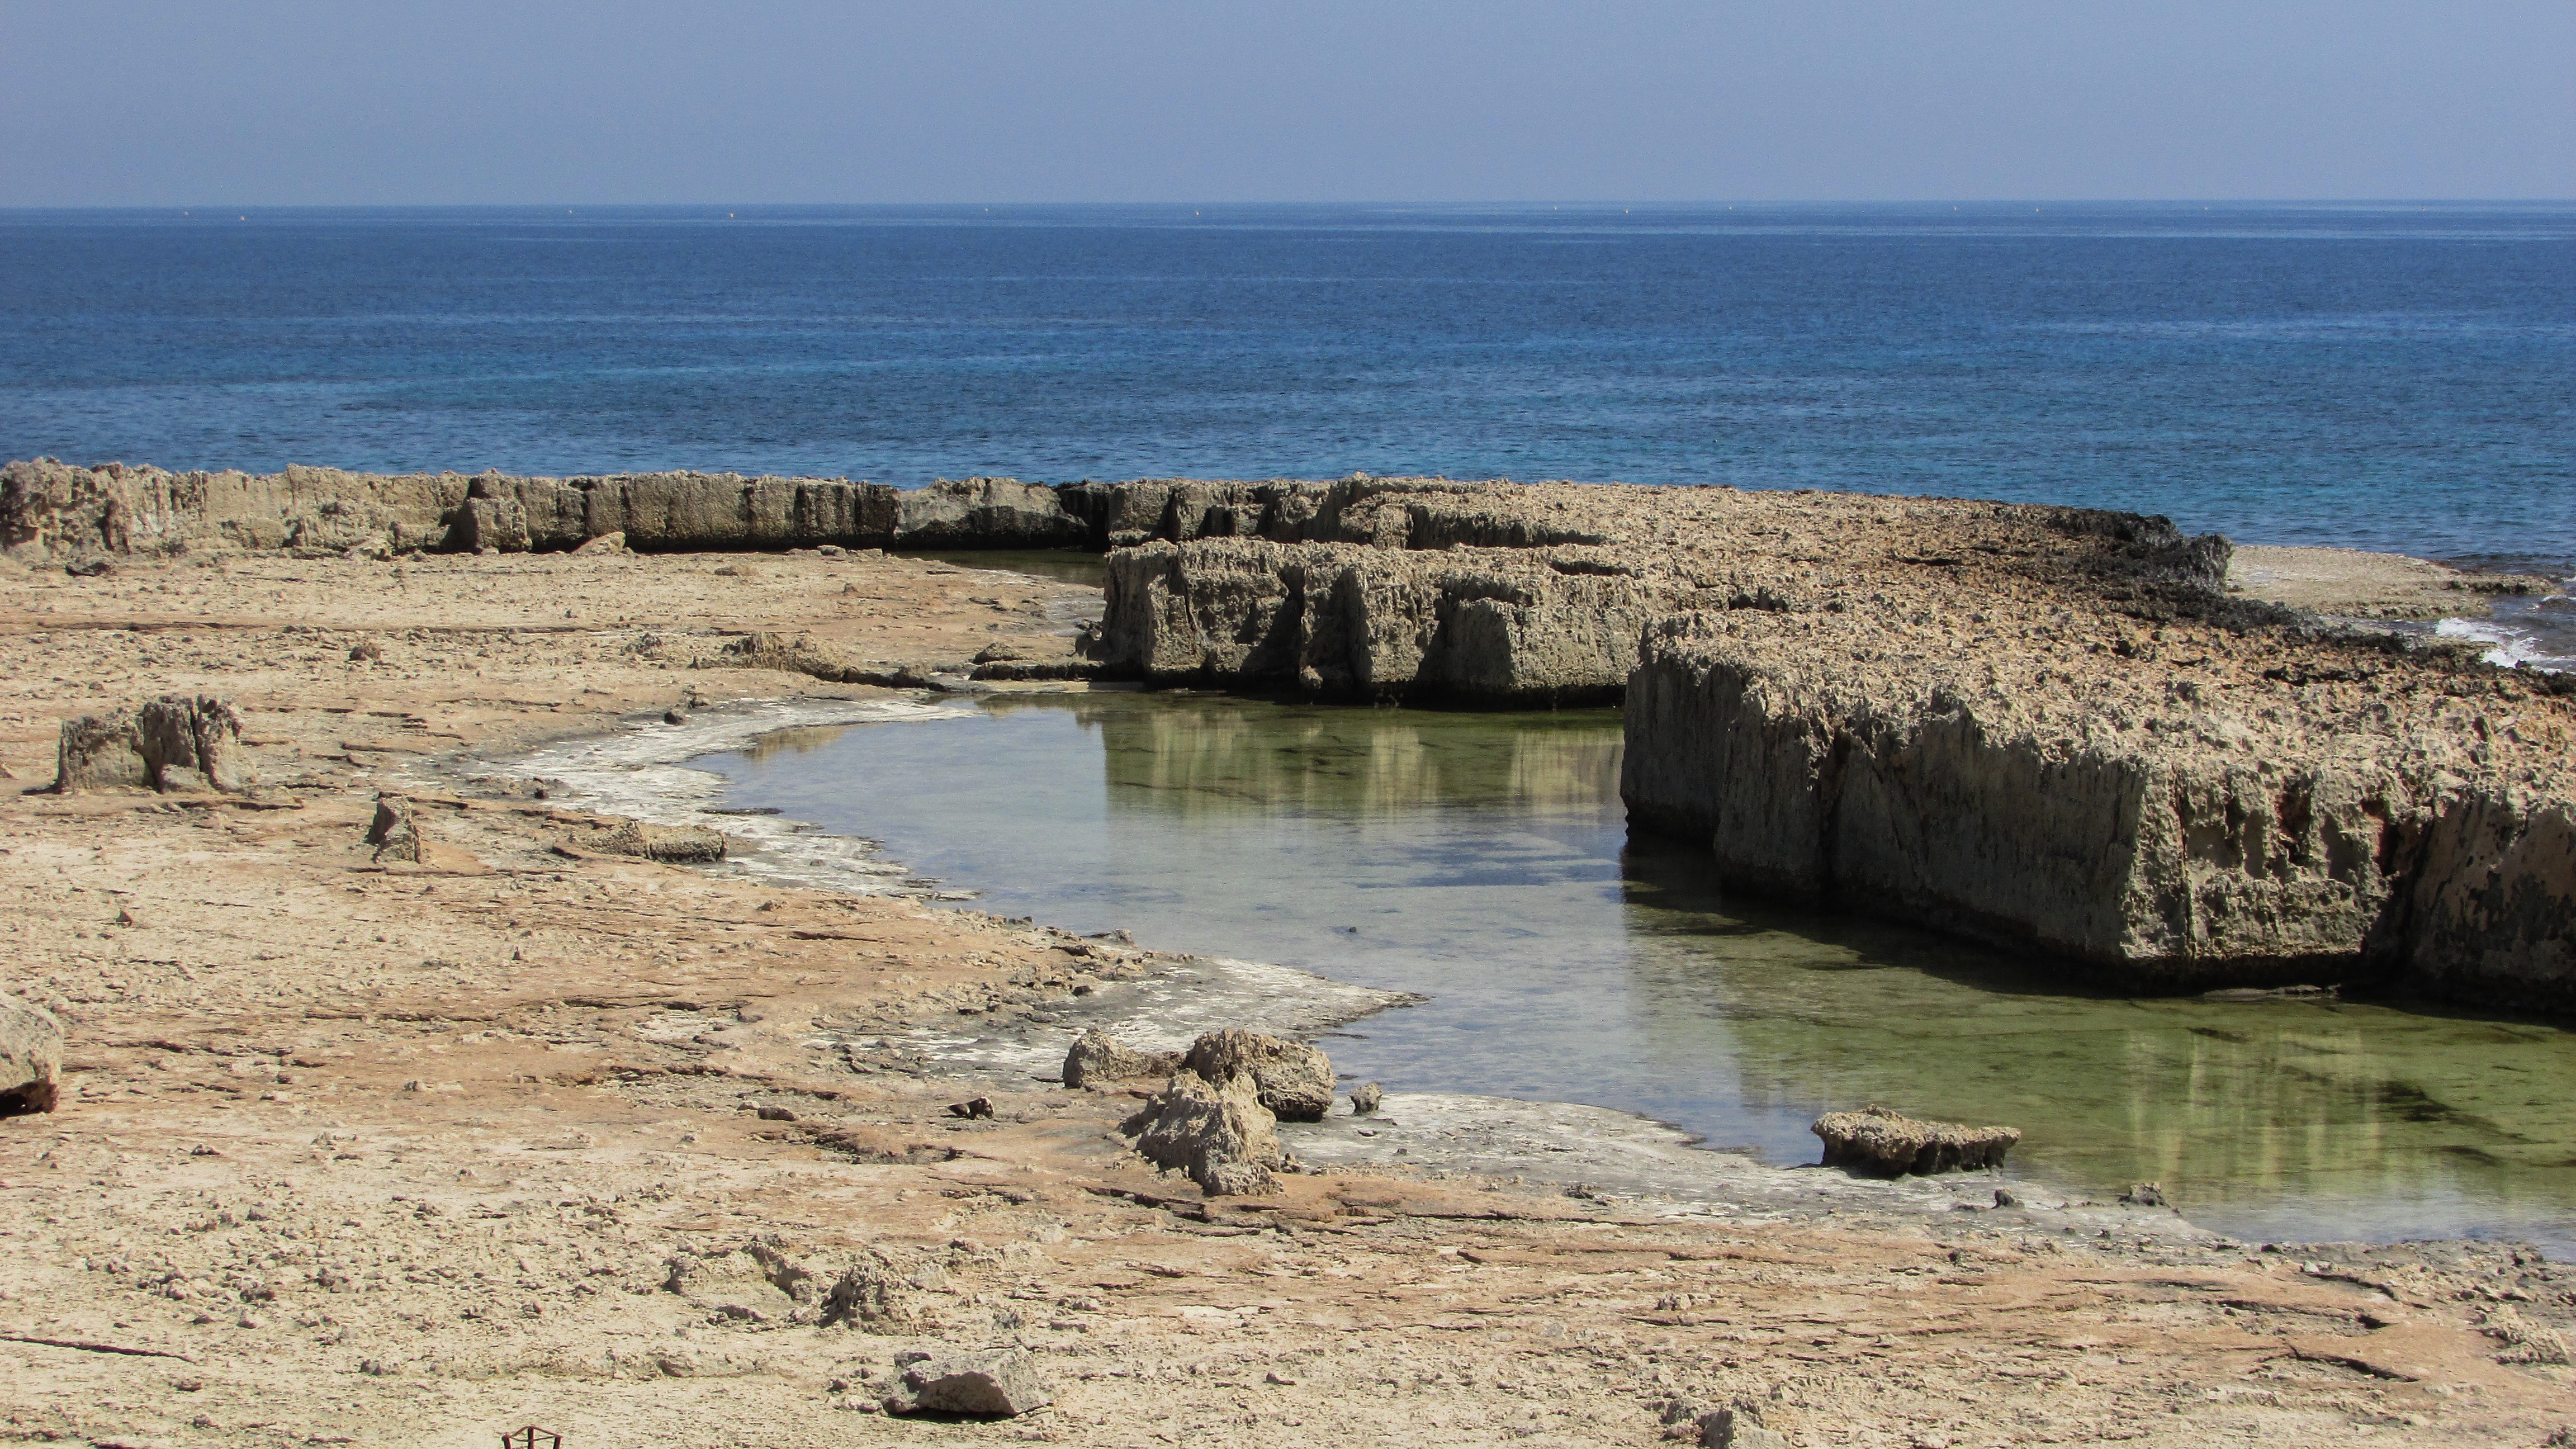
beach, landscape, sea, coast, rock, ocean, horizon, shore, cliff, cove, tower, bay, terrain, body of water, geology, rocky coast, cyprus, cape, ayia napa, makronissos